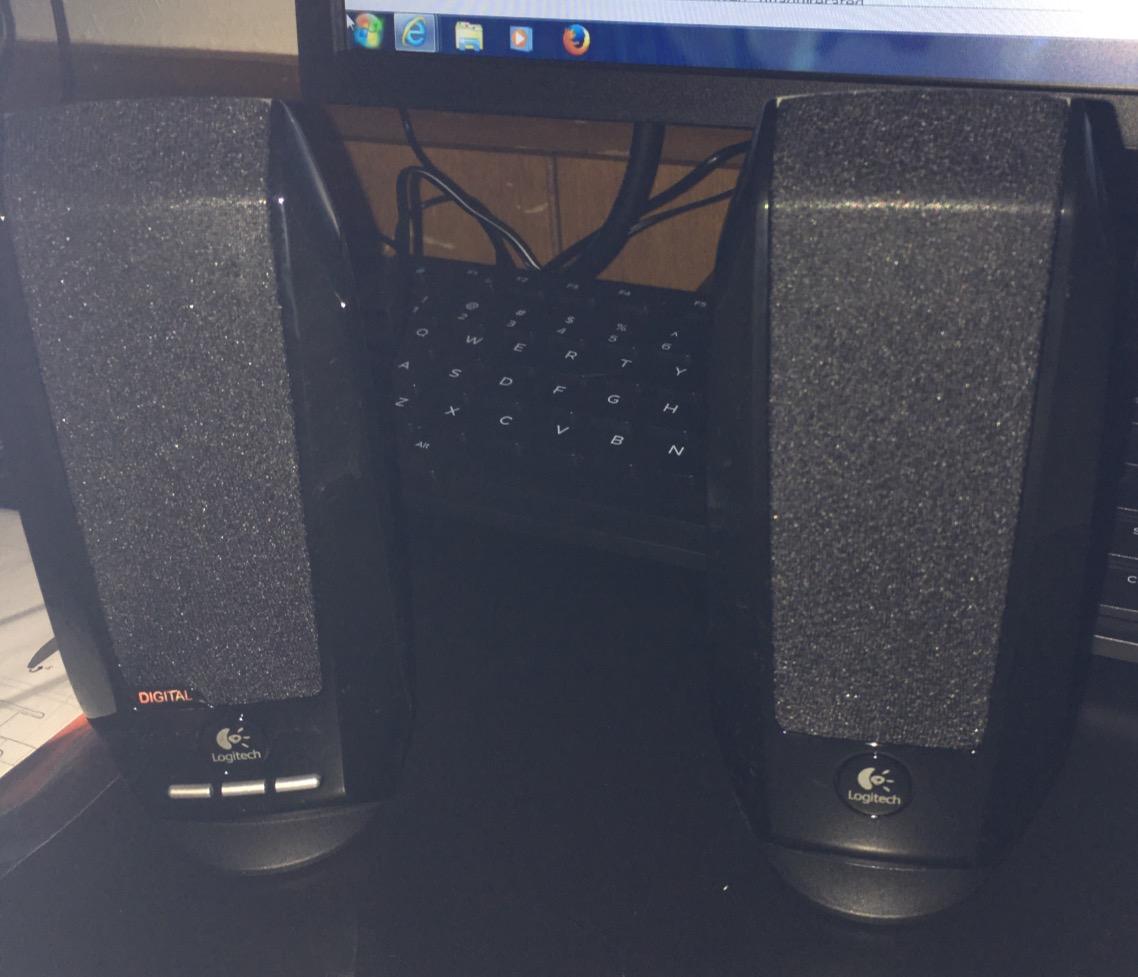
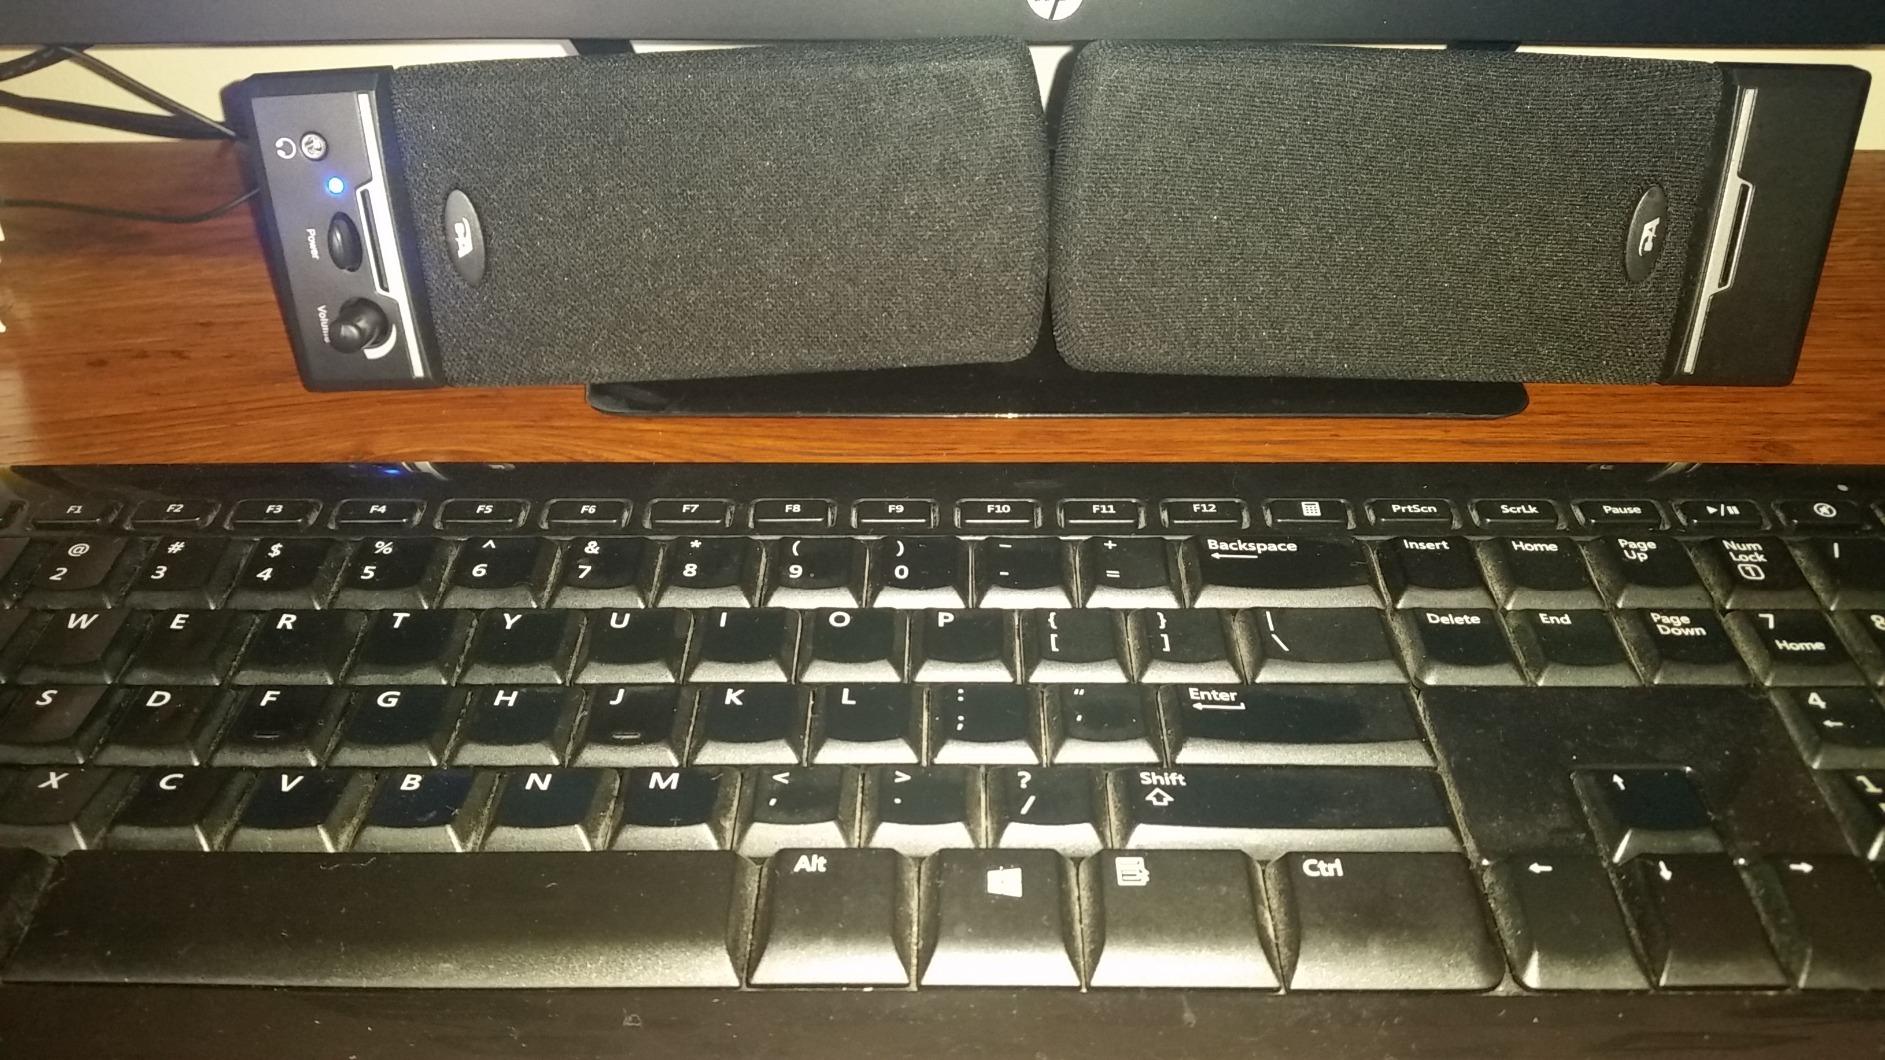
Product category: speaker
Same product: no